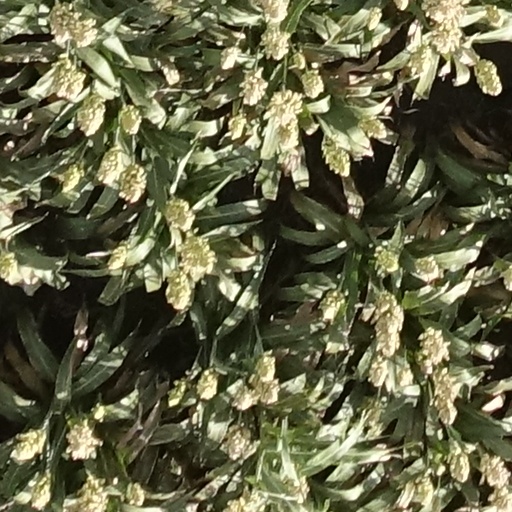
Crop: sorghum